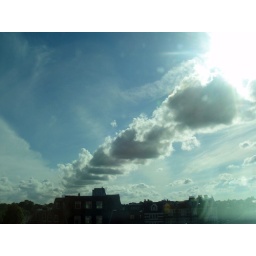
Strange cloud formation in straight line over IDM building